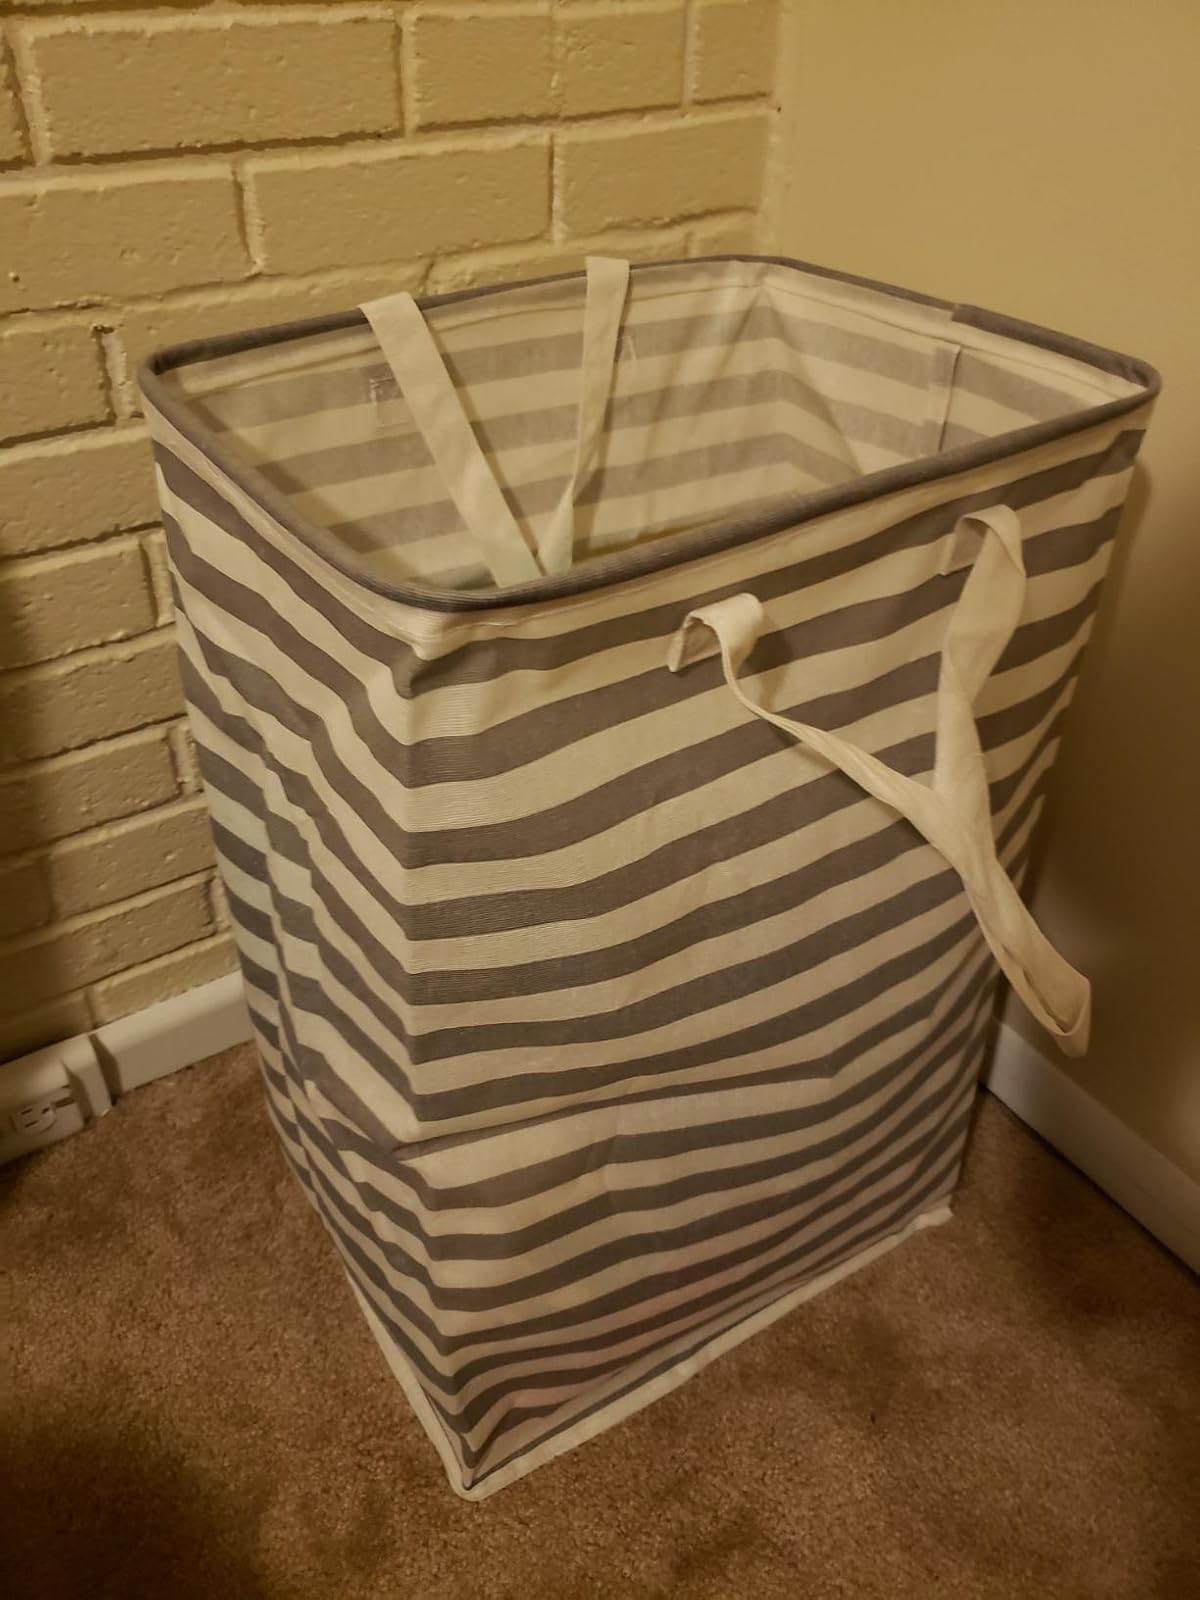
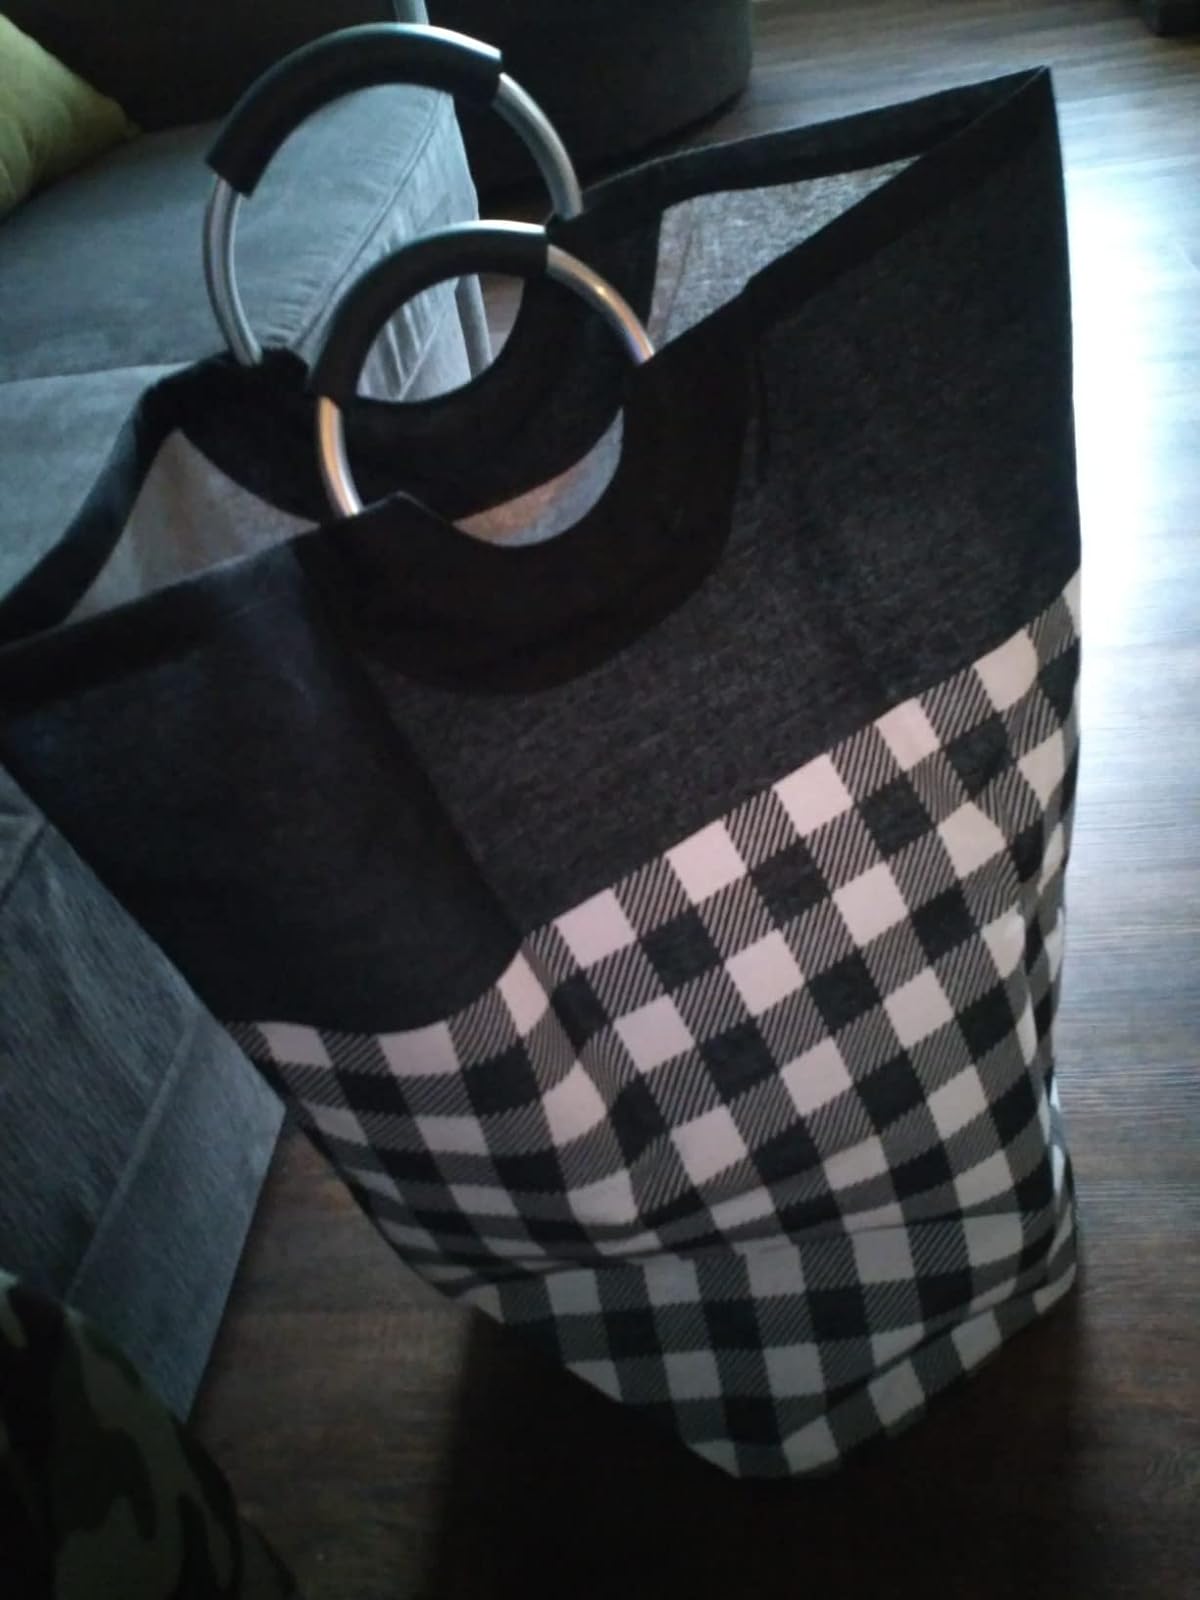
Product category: items_hamper
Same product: no